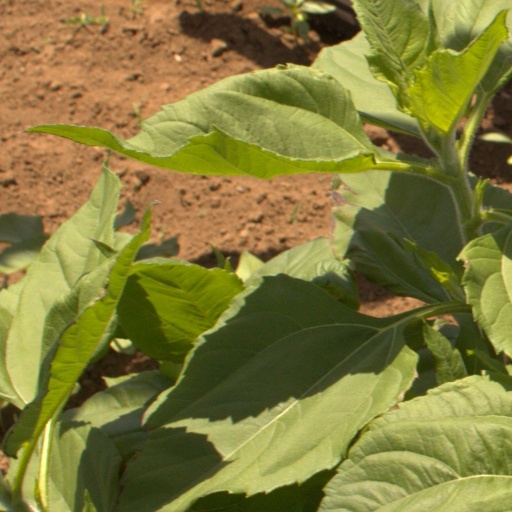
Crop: Jerusalem artichoke